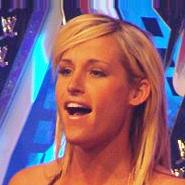
Age: 27